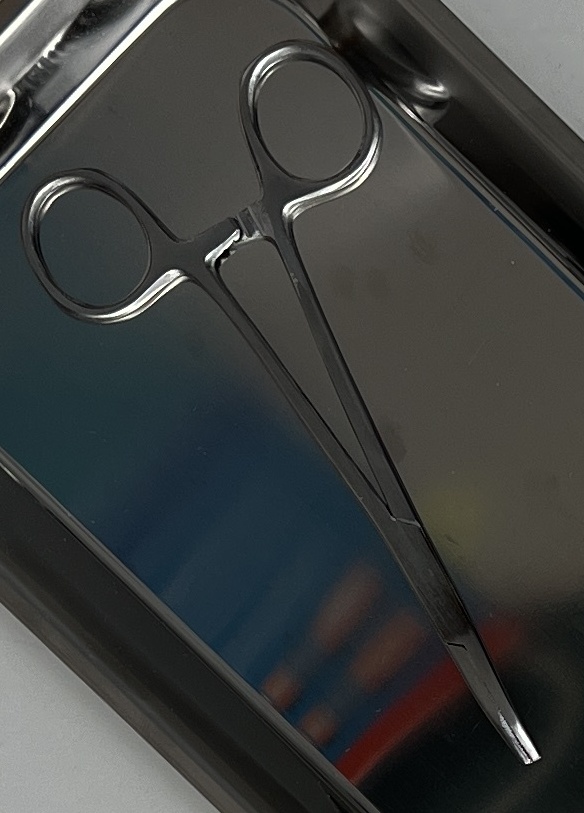
Hinged instrument state: closed